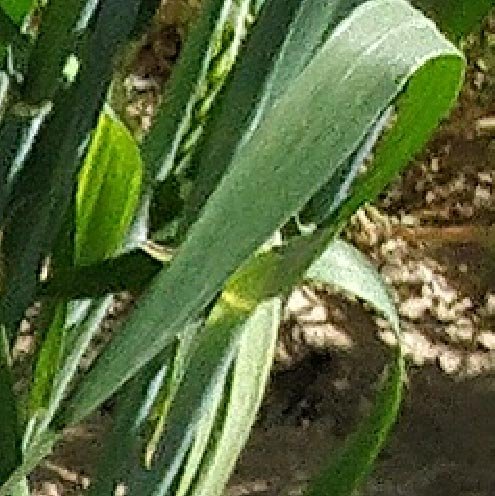
Label: Wheat___Healthy